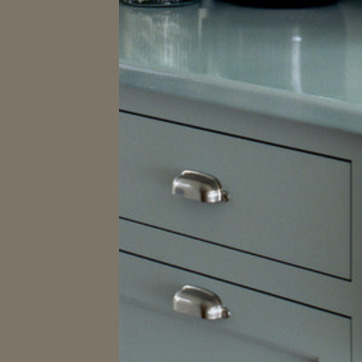
Material: metal